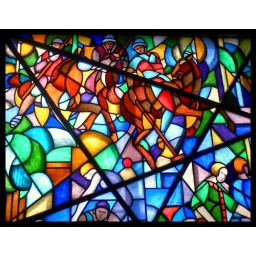
Stained glass window in department store &amp;quot;Bijenkorf&amp;quot; in The Hague. Made by Henri van der Stok in 1923.